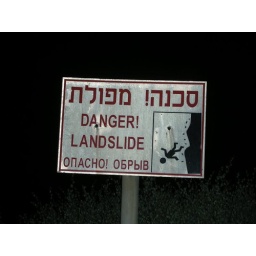
found this sign near the beach in netanya